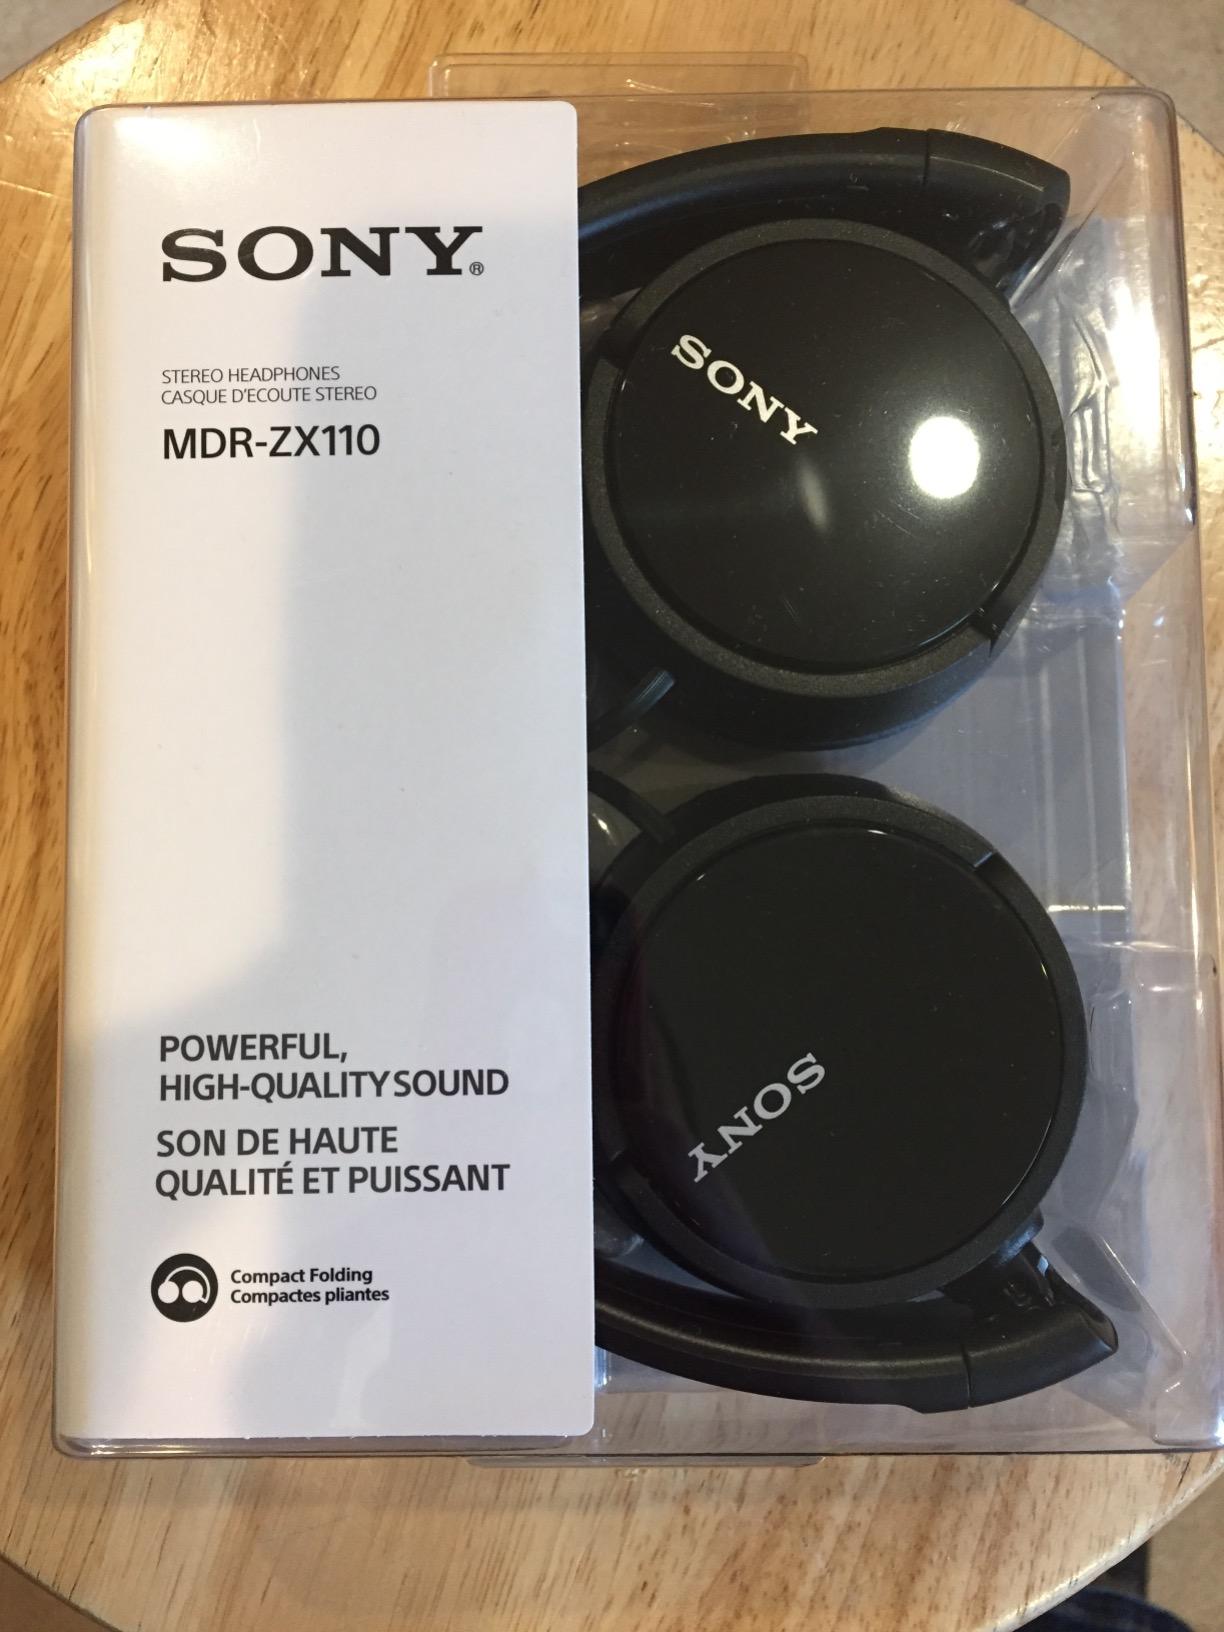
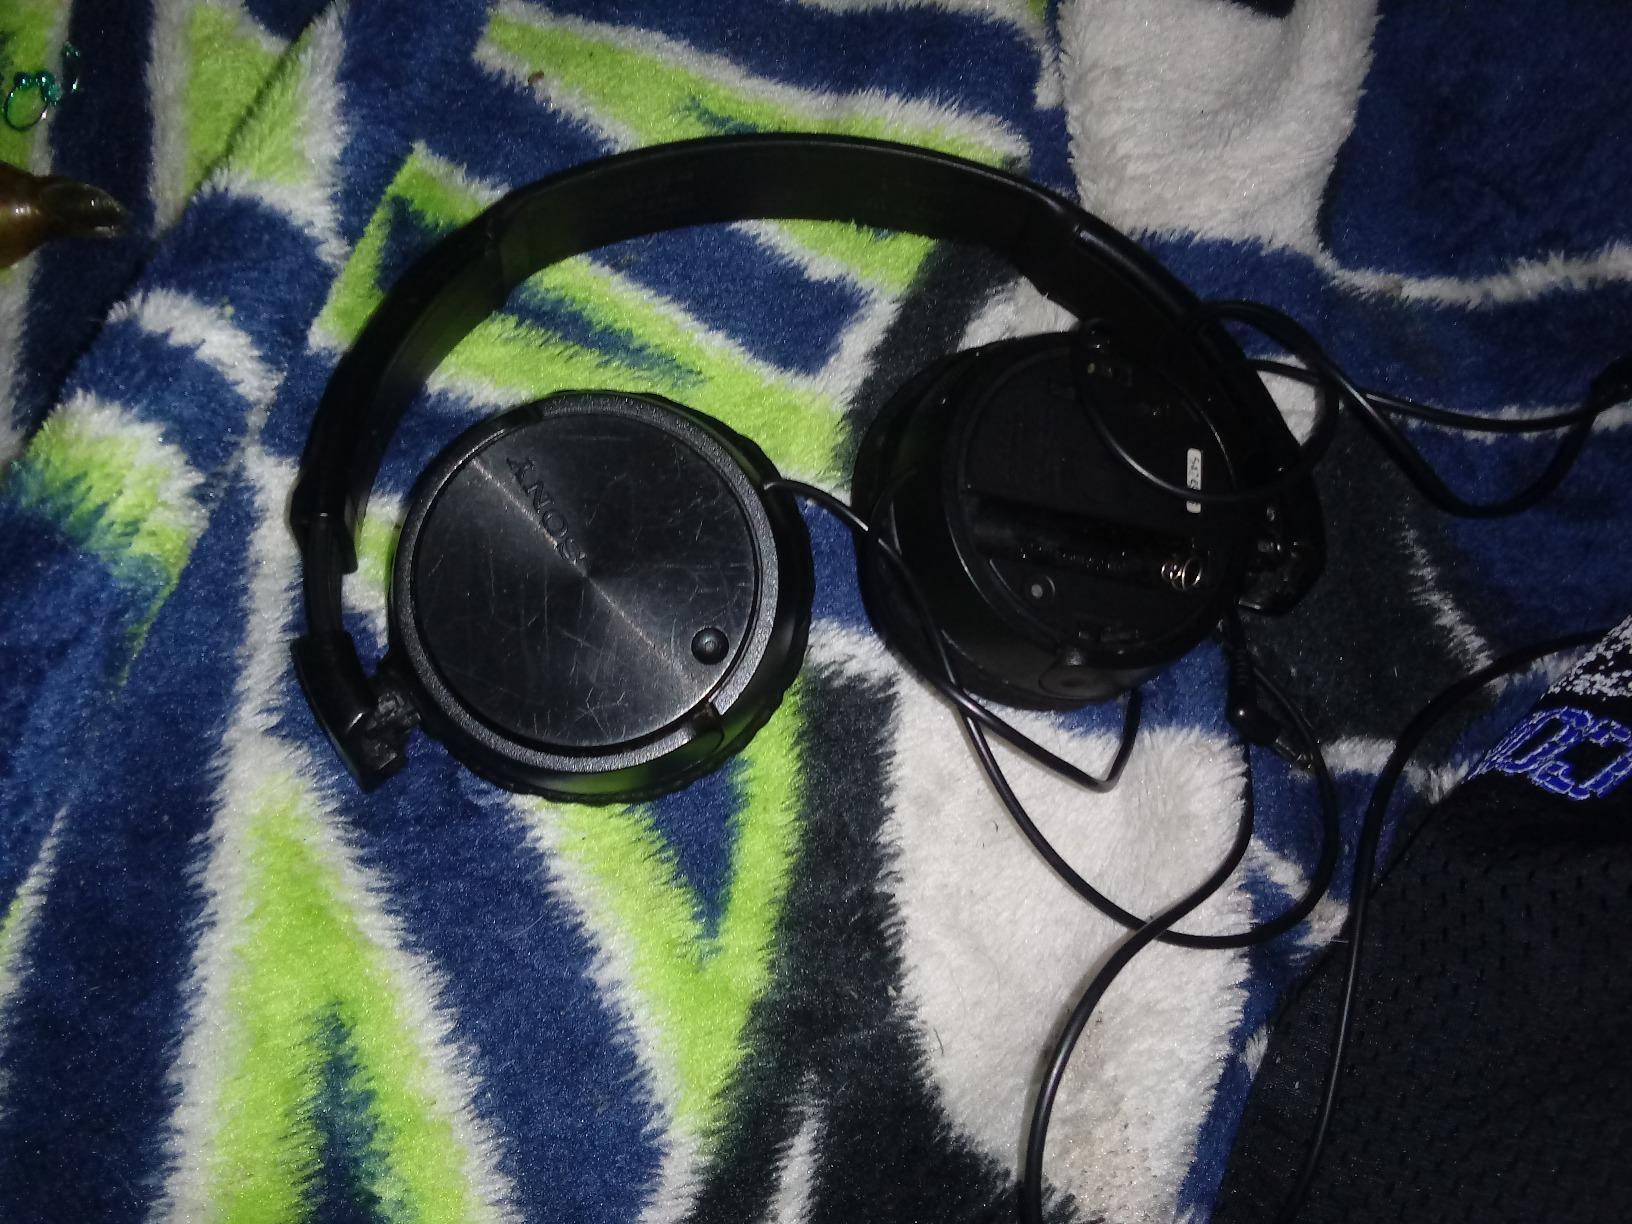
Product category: headphones
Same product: yes